John Falstaff

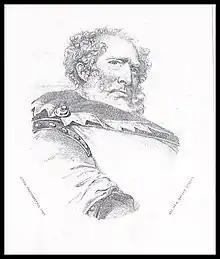
Stephen Kemble, "the best Sir John Falstaff which the British stage ever saw"

Shakespeare originally named Falstaff "John Oldcastle", a real historical personage who died in 1417. Lord Cobham, a descendant of Oldcastle, complained, forcing Shakespeare to change the name. Shakespeare's "Henry IV" plays and "Henry V" adapted and developed the material in an earlier play called "The Famous Victories of Henry V", in which Sir John "Jockey" Oldcastle appears as a dissolute companion of the young Henry. Prince Hal refers to Falstaff as "my old lad of the castle" in the first act of the play; the epilogue to "Henry IV, Part 2", moreover, explicitly disavows any connection between Falstaff and Oldcastle: "Oldcastle died a martyr, and this is not the man."